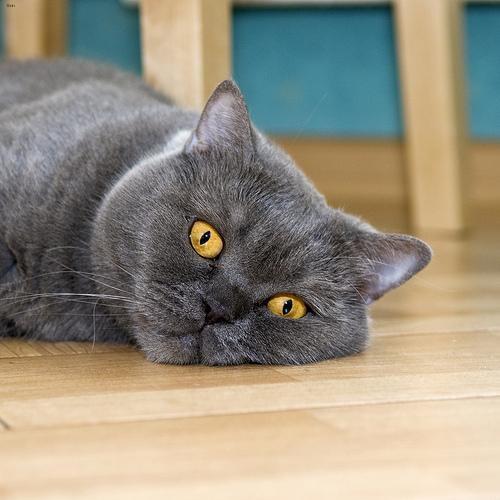
British Shorthair